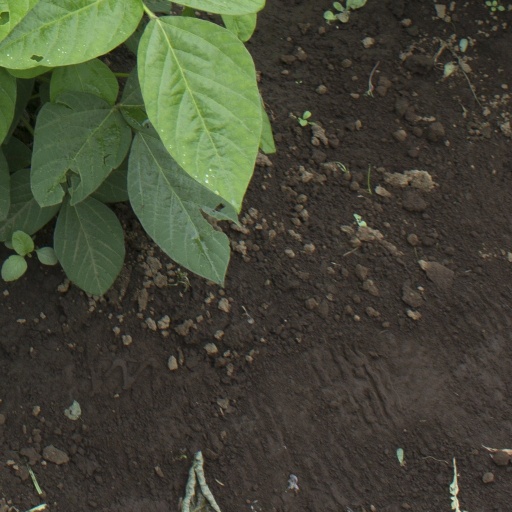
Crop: soybean